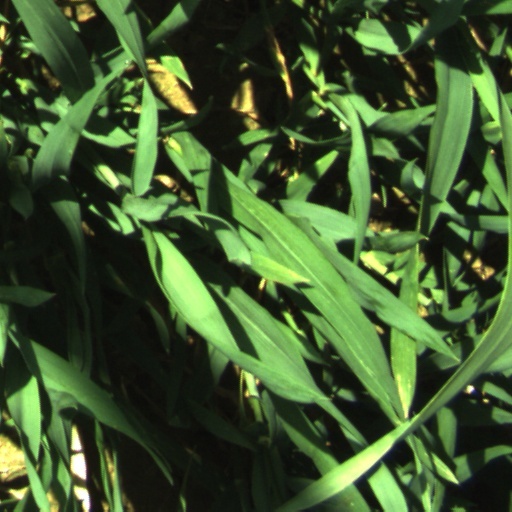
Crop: wheat